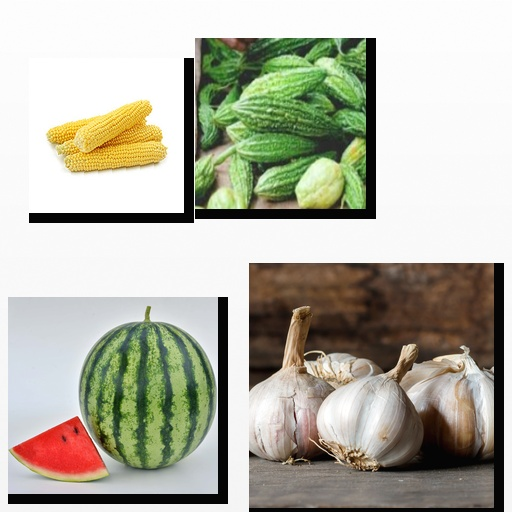
Food items: bitter_gourd, corn, watermelon, garlic